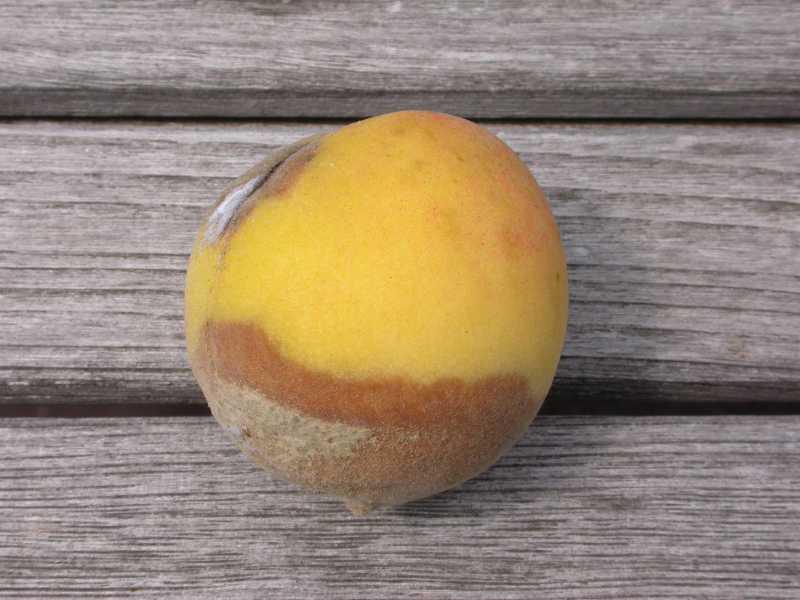
Plant: Peach
Disease: peach brown rot